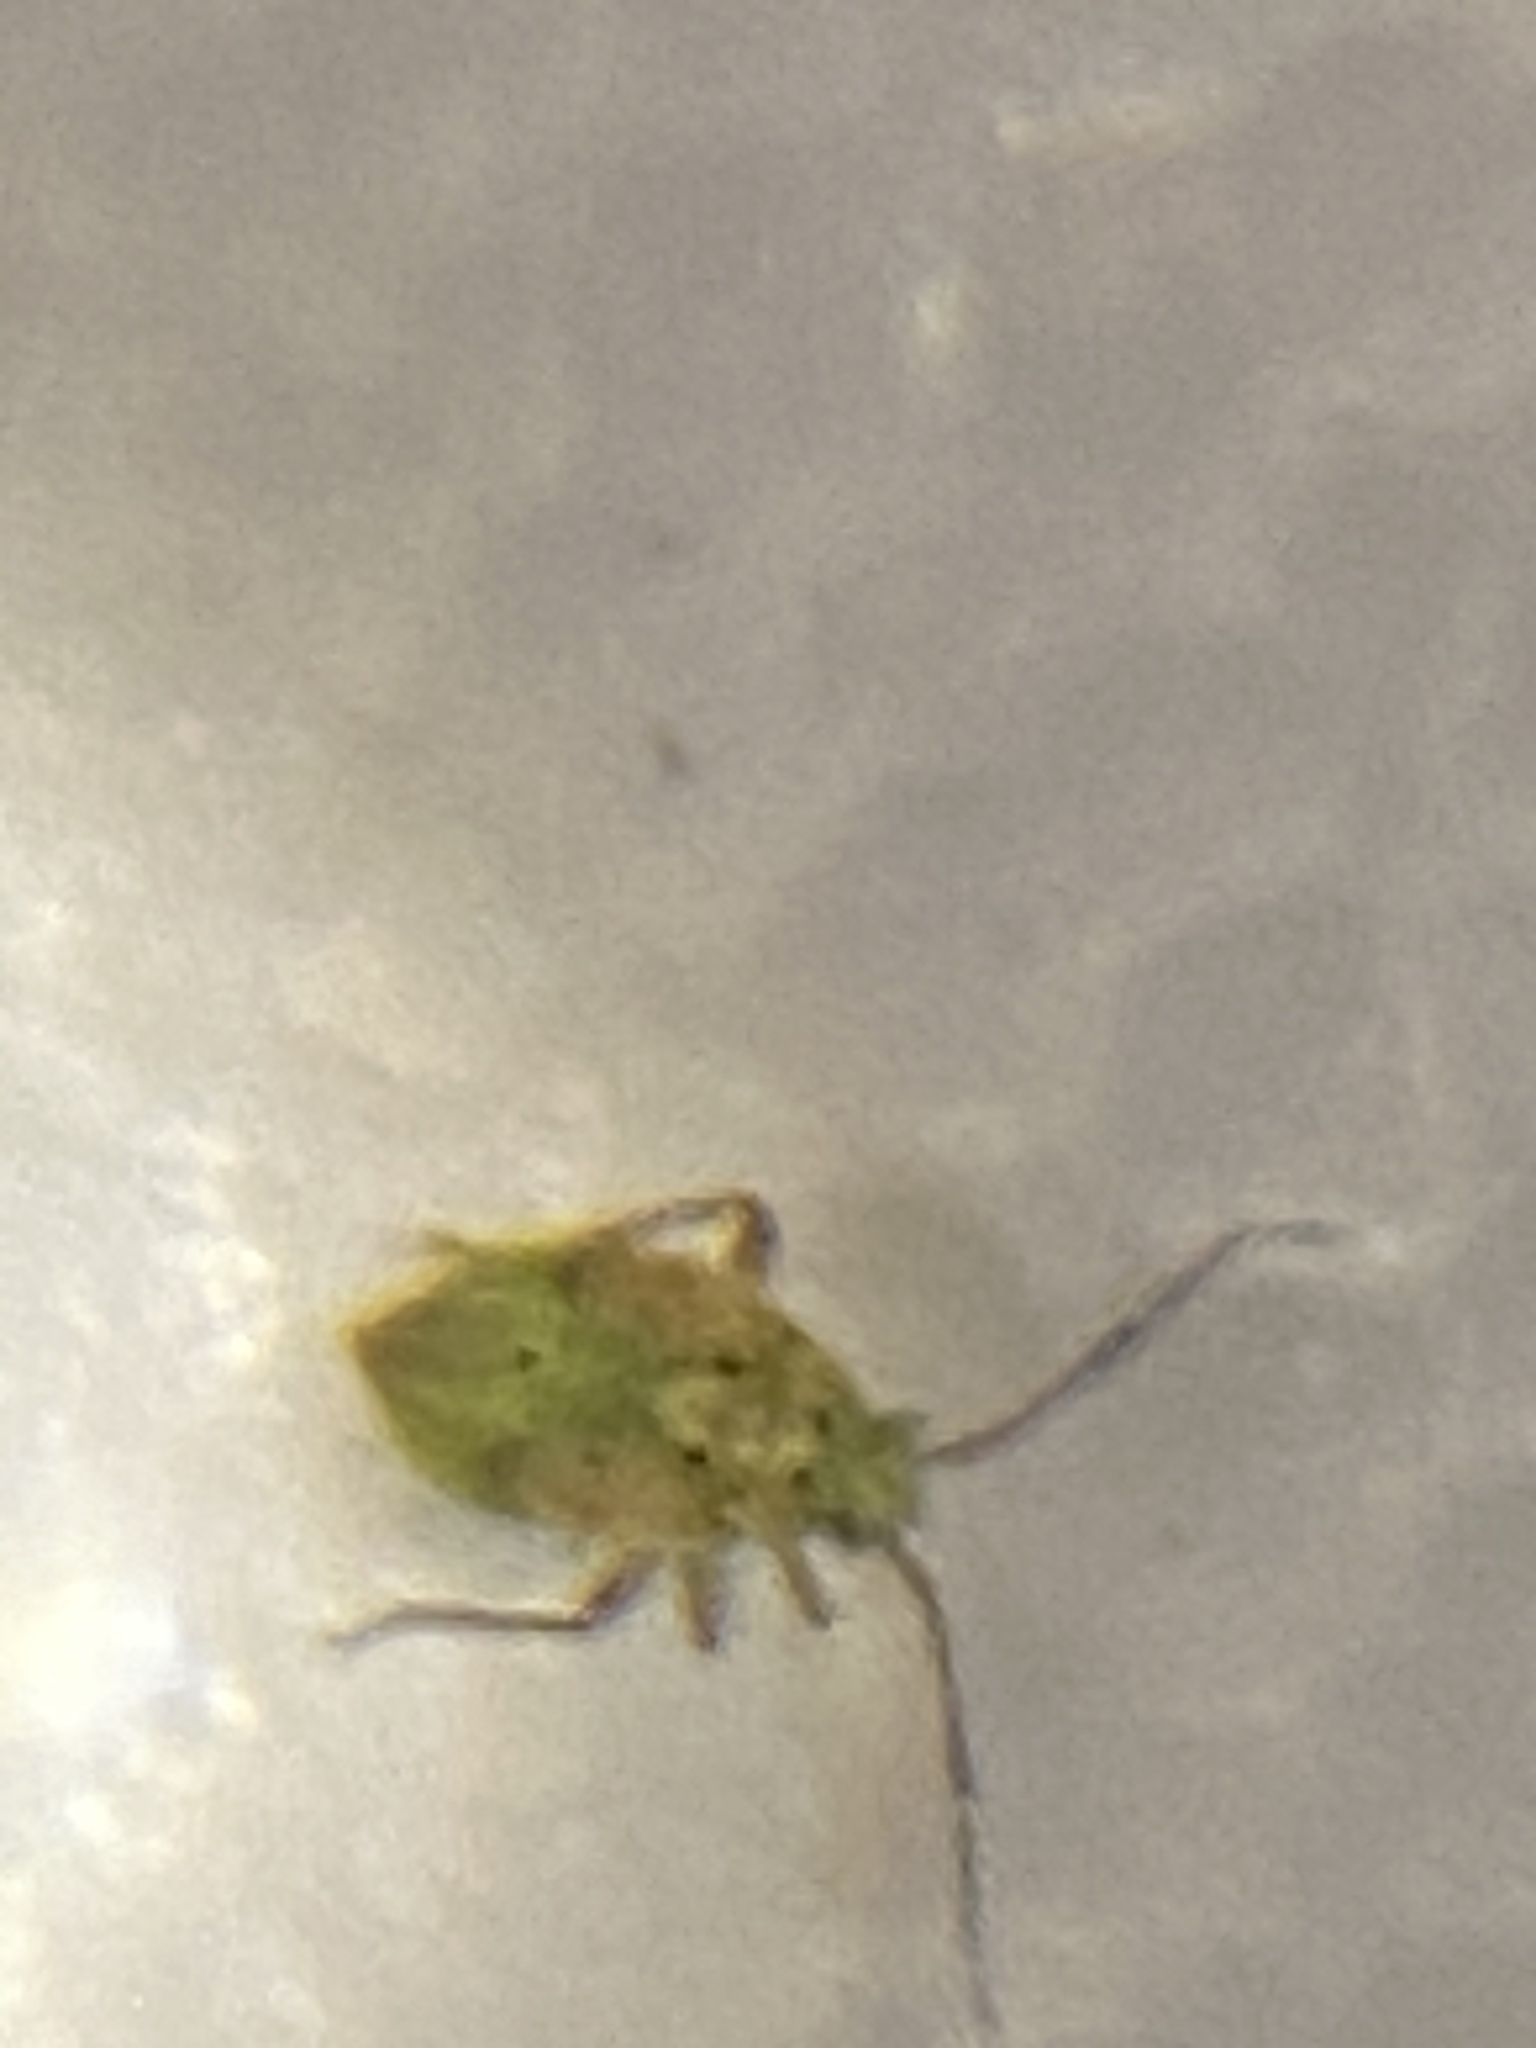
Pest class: lygus_bug